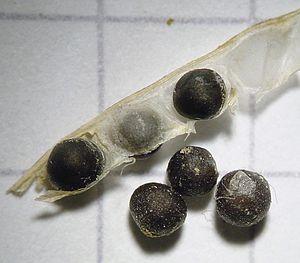
La moutarde des champs, sanve ou sénevé, est une plante annuelle herbacée de la famille des brassicacées, placée souvent dans les mauvaises herbes, envahissant champs et jardins.
Granum sinapis est une œuvre de musique vocale pour chœur mixte du compositeur français Pascal Dusapin écrite entre 1992-1997 sur des textes de Maître Eckhart.
Les plantes toxiques pour les équidés sont des plantes qui peuvent causer des troubles aux Équidés, chevaux, poneys, zèbres ou ânes, qui les ingèrent. Selon le type de plante, la quantité ingérée et le poids de l'animal, ces troubles peuvent aller de symptômes bénins à la mort en quelques heures.